Albert Xavery

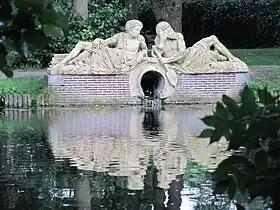
"Europe and Africa", Slot Zeist

Contemporary records show that he had close working relationship with other Antwerp sculptors such as Michiel van der Voort the Elder, Alexander van Papenhoven and Jan Claudius de Cock. Alexander van Papenhoven and Jan Claudius de Cock were among a group of Antwerp sculptors that forged an international career from Antwerp mainly by working on commissions for patrons in the Dutch Republic. The Dutch Republic had few homegrown sculptors of quality and had relied since the middle of the 17th century on Flemish artists to supply its wealthy bourgeoisie and nobility with statues and architectural decorations. This trend started with the Flemish sculptor Artus Quellinus the Elder who from 1650 onwards worked for 15 years on the new city hall in Amsterdam. This building and the many Flemish sculptors who joined Quellinus to work on this project had an important influence on Dutch Baroque sculpture. They include Rombout Verhulst, Jan Claudius de Cock, Pieter Xavery, Bartholomeus Eggers and Francis van Bossuit. Xavery is known to have produced garden statuary for patrons in the Dutch Republic. He also sold to England as some large urns made for Wanstead House.